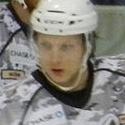
Age: 27